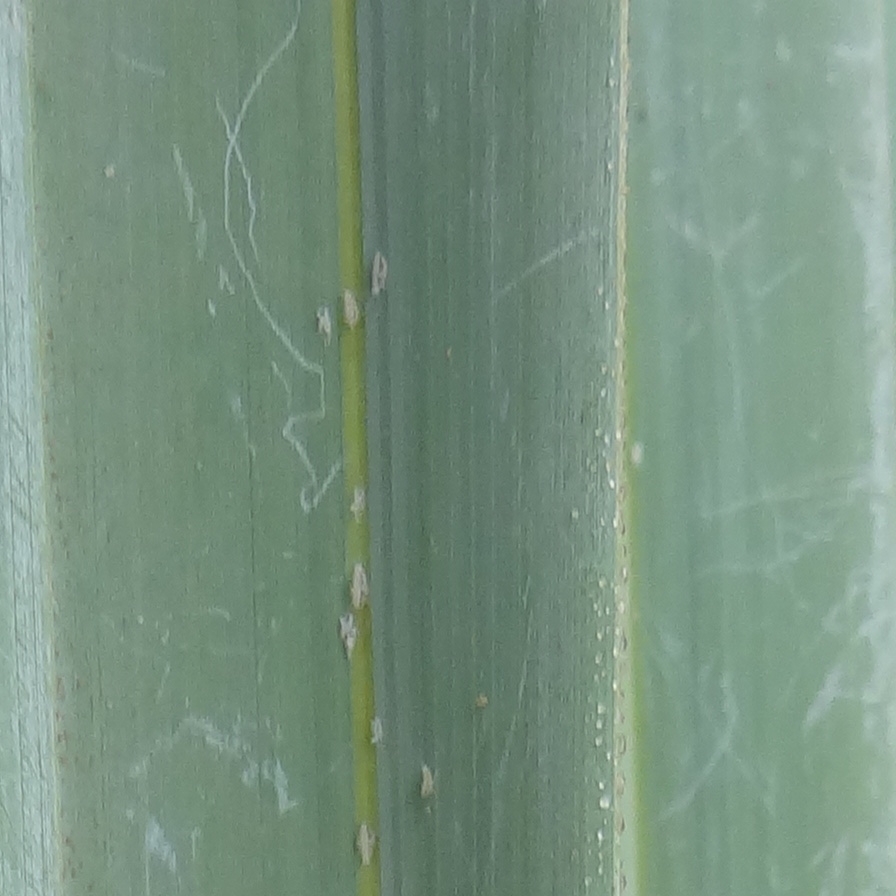
Label: Bug